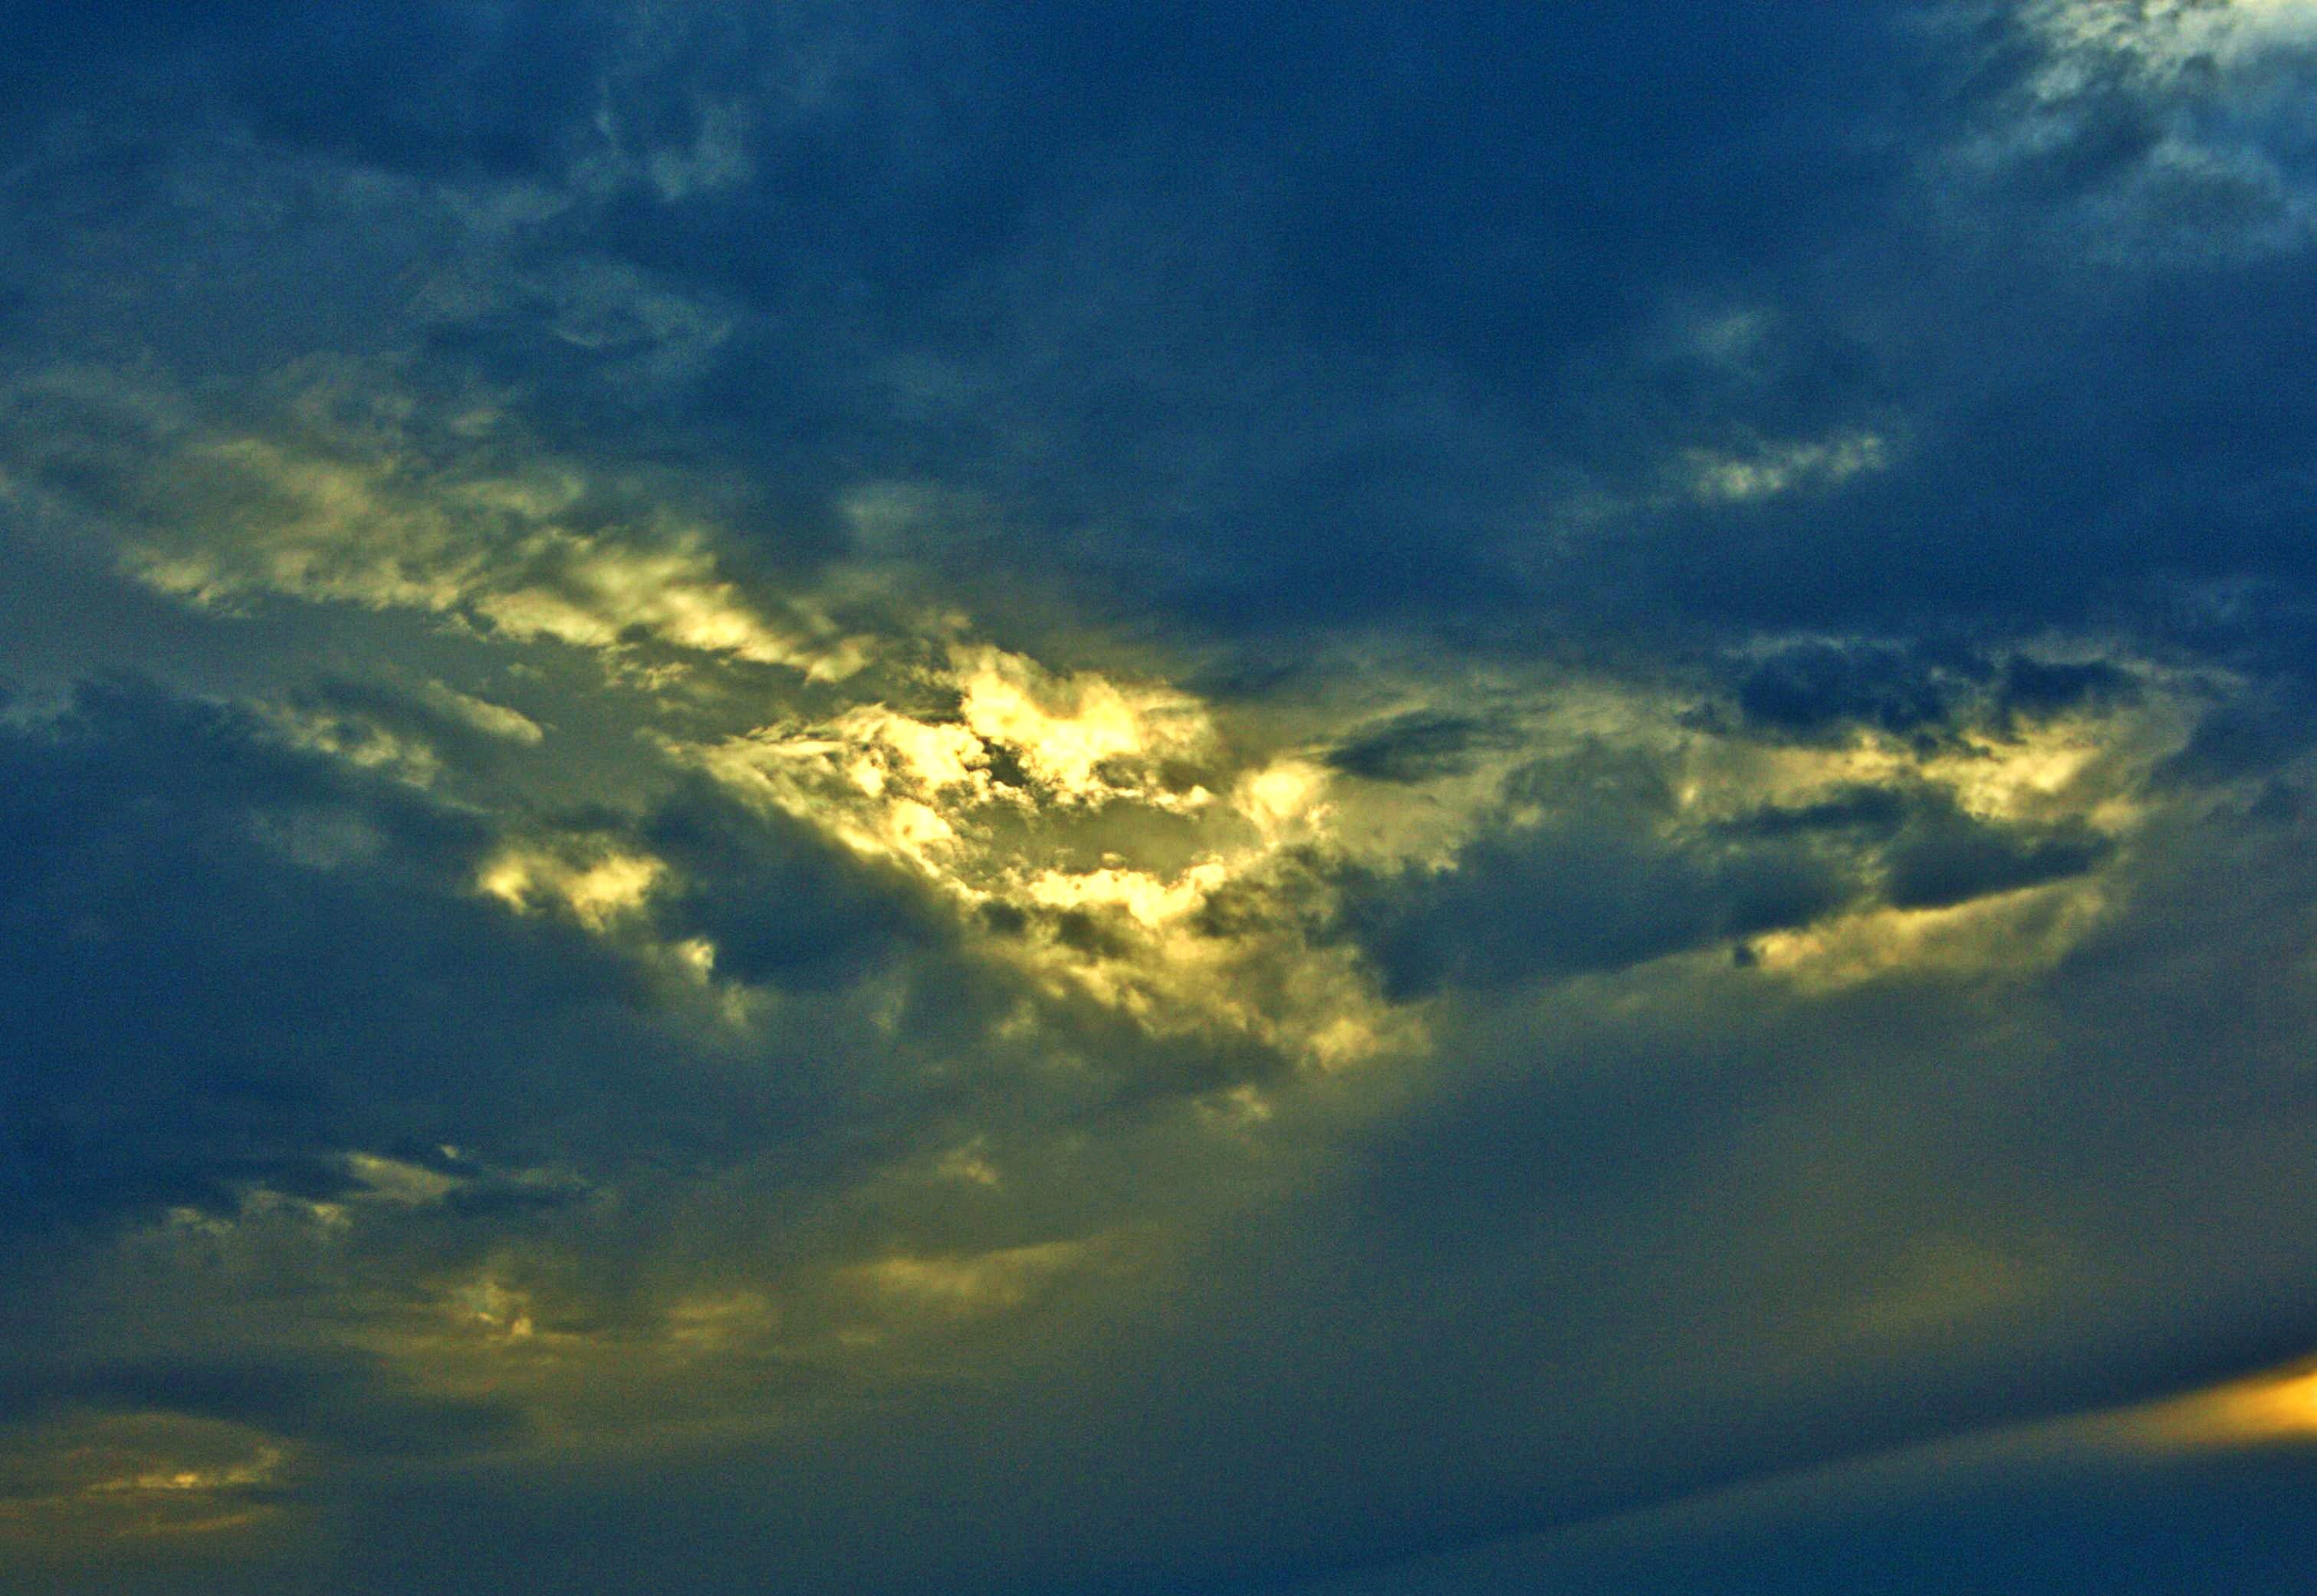
sea, horizon, cloud, sky, sun, sunrise, sunset, sunlight, cloudy, morning, dawn, atmosphere, dusk, daytime, evening, twilight, heaven, cumulus, nebula, clouds, afterglow, meteorological phenomenon, red sky at morning